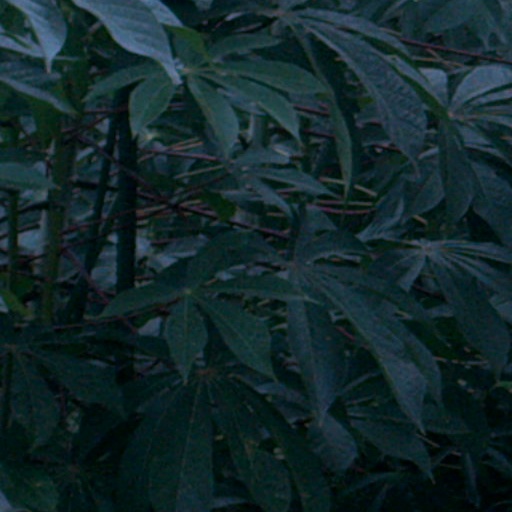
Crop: cassava